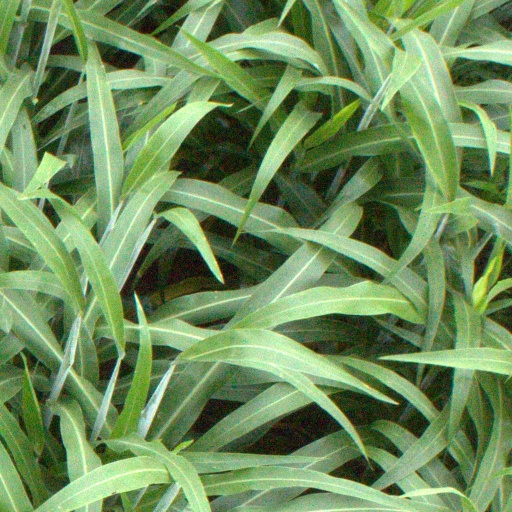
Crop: sorghum